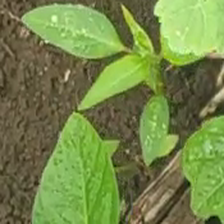
Weed species: Moti_dudhi(Euphorbia_geneculata_L)